Pascoag Grammar School

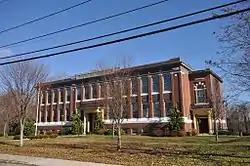

The Pascoag Grammar School, formerly known as Burrillville High School, is a historic school building at 265 Sayles Avenue in the Pascoag village of Burrillville, Rhode Island. The Colonial Revival-style school was built in 1917 by Thomas McLaughlin and Mahoney & Coffey to replace a previous school that had burned down. A school had been on the site since at least the mid-19th century. The school is a T-shaped brick structure stories high, with fifteen bays across its main facade and a raised center entrance. When built it first served as the town's high school. In 1936, a new high school was constructed, and this building was then used strictly as an elementary school until it was closed in 1995. It sat vacant until 2005, when it was acquired by a developer and rehabilitated.